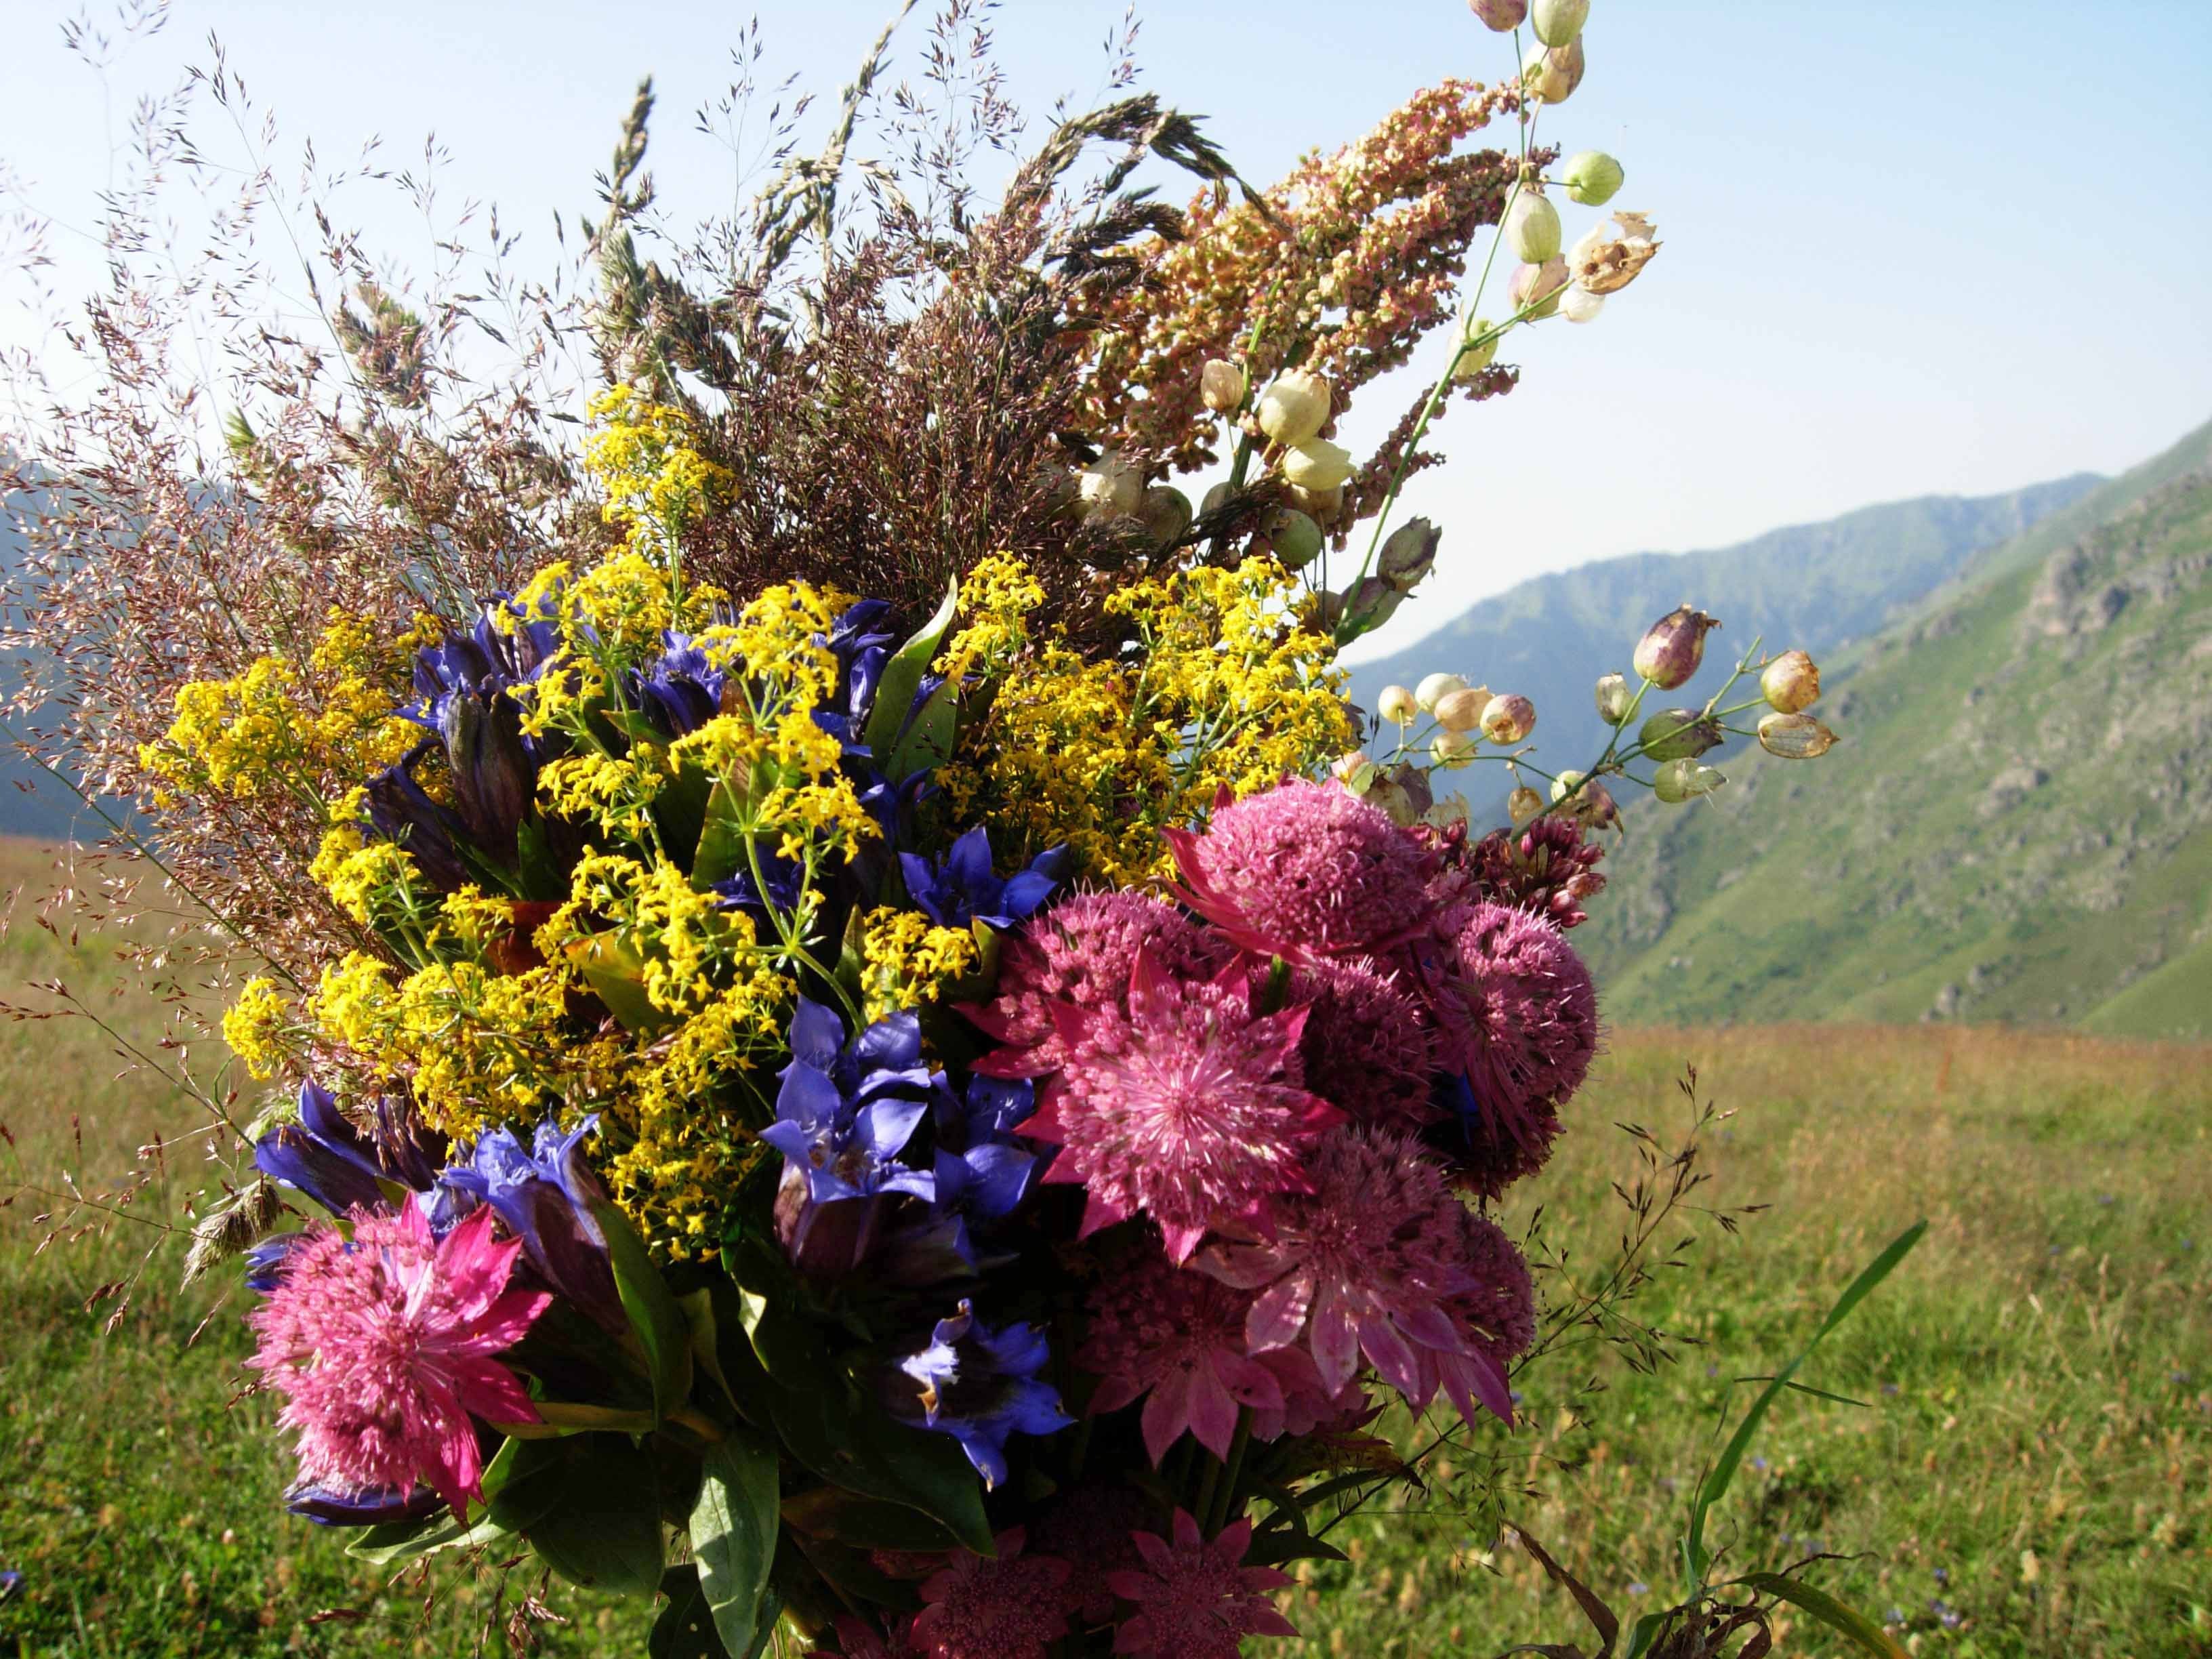
blossom, plant, meadow, stem, leaf, flower, petal, bloom, floral, environment, bouquet, herb, natural, botany, agriculture, flora, botanical, wildflower, flowers, outdoors, vegetation, shrub, horticulture, posy, bouquet of flowers, bunch of flowers, flowering plant, land plant